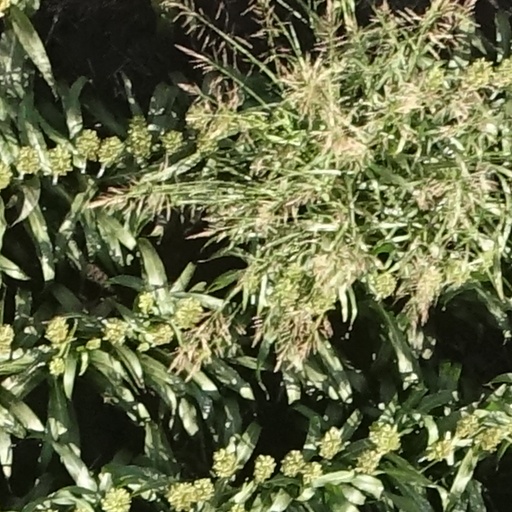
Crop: sorghum